History of Basilan

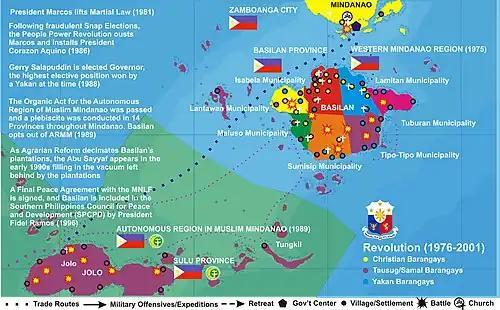

The conversion to Province-hood, and the creation of Municipalities ensured that Basilan's sparsely populated areas were "given" to Muslim warlords and surrendering MNLF Commanders by Presidential fiat, as a form of bounty or reward for laying down their arms. The once-progressive First-Class City of Basilan was emasculated beyond recognition, having been reduced to an area exactly One-Kilometer radius within the Isabela Poblacion.[Source?]